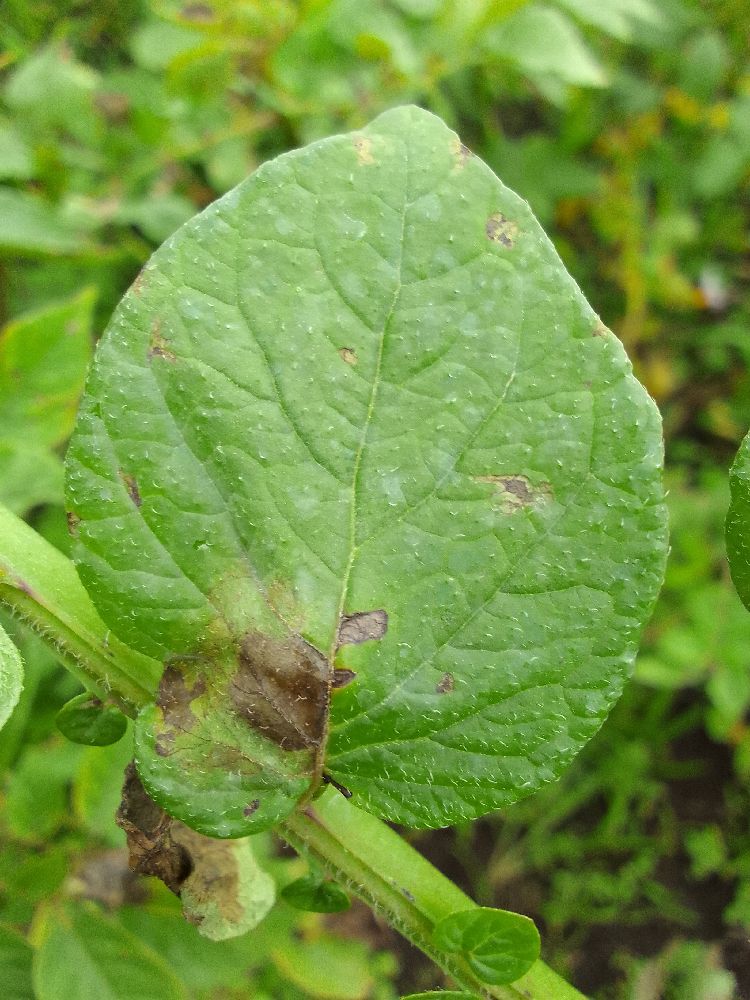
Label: Late blight